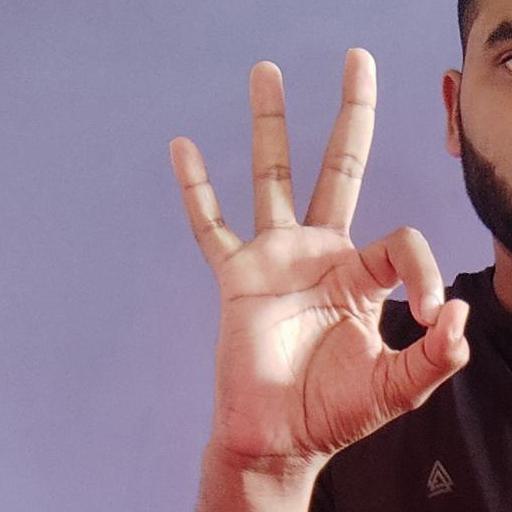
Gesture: ok